Jim Jeffcoat

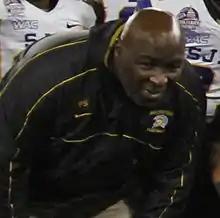
Jeffcoat after the 2012 Military Bowl

James Wilson Jeffcoat Jr. (born April 1, 1961) is an American former professional football player who was a defensive end in the National Football League (NFL) for the Dallas Cowboys and Buffalo Bills. He played college football for the Arizona State Sun Devils. He won two Super Bowls with the Cowboys over the Bills. After his playing career, he became a coach.